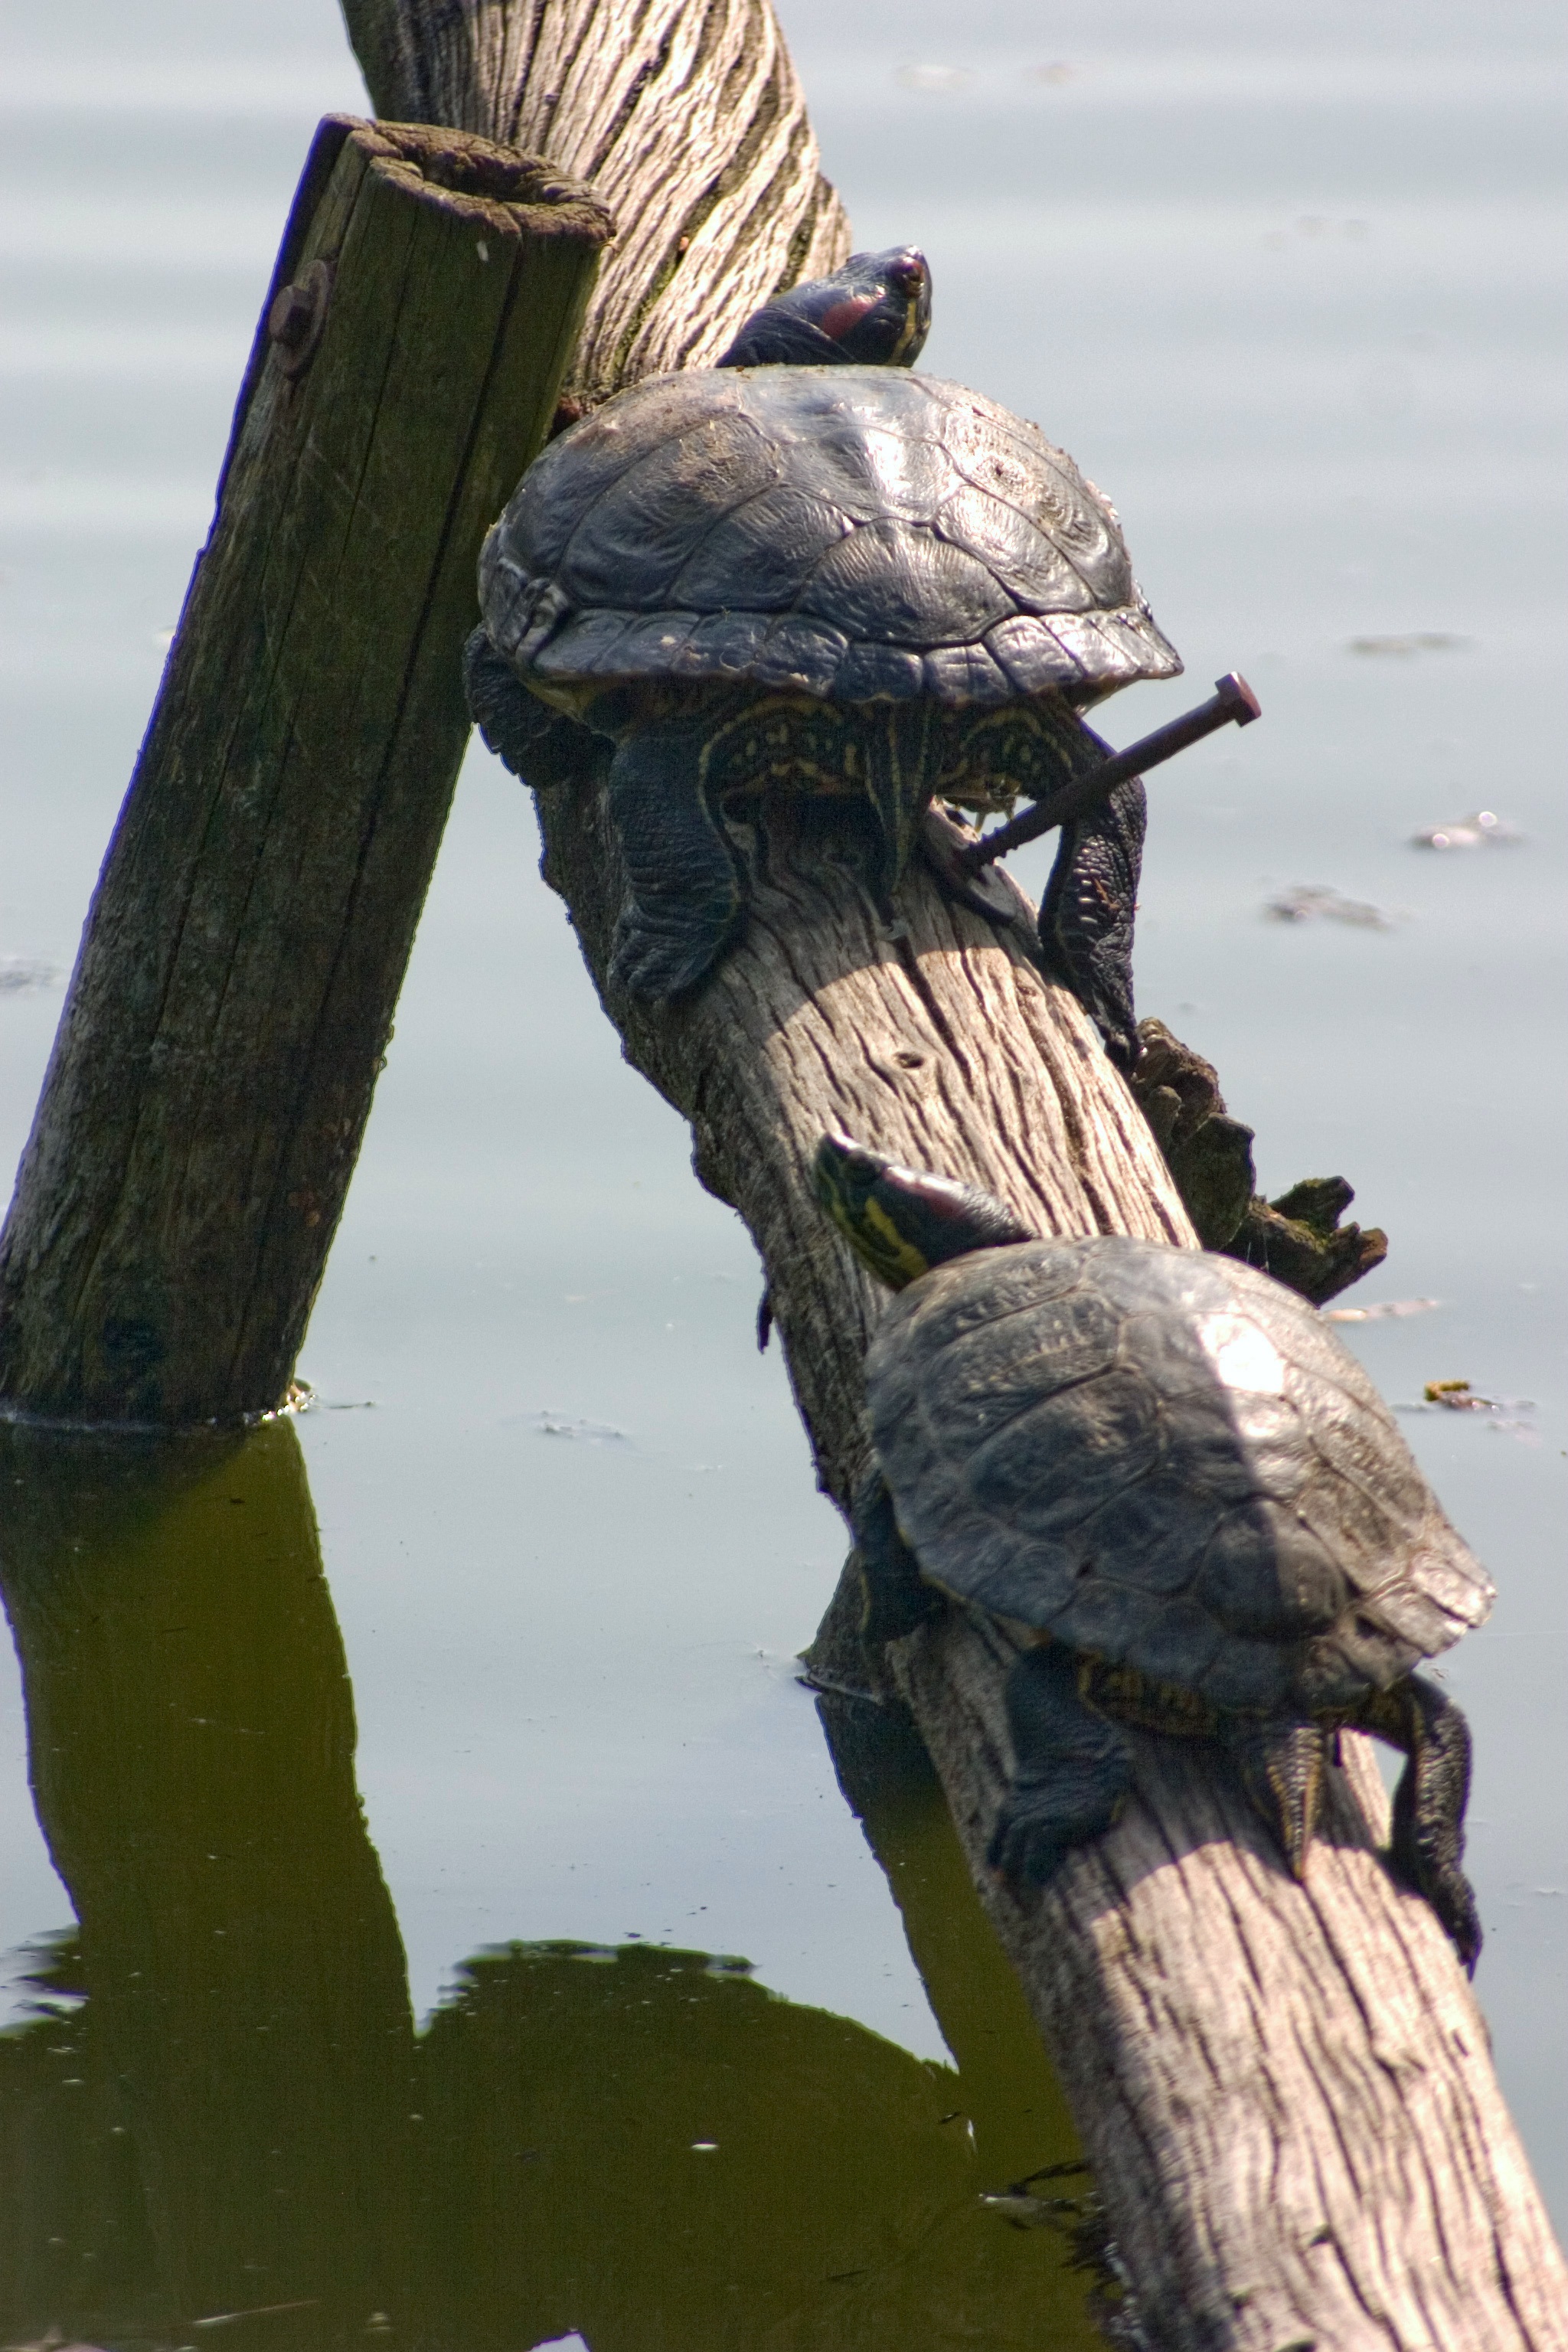
water, nature, bird, wood, statue, reptile, sculpture, art, water turtle